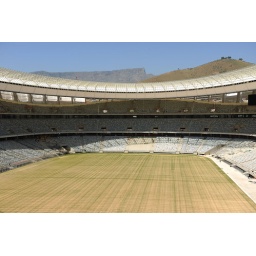
Cape Town Stadium and table mountain in the background